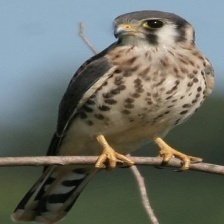
Species: AMERICAN KESTREL
Scientific name: FALCO SPARVERIUS